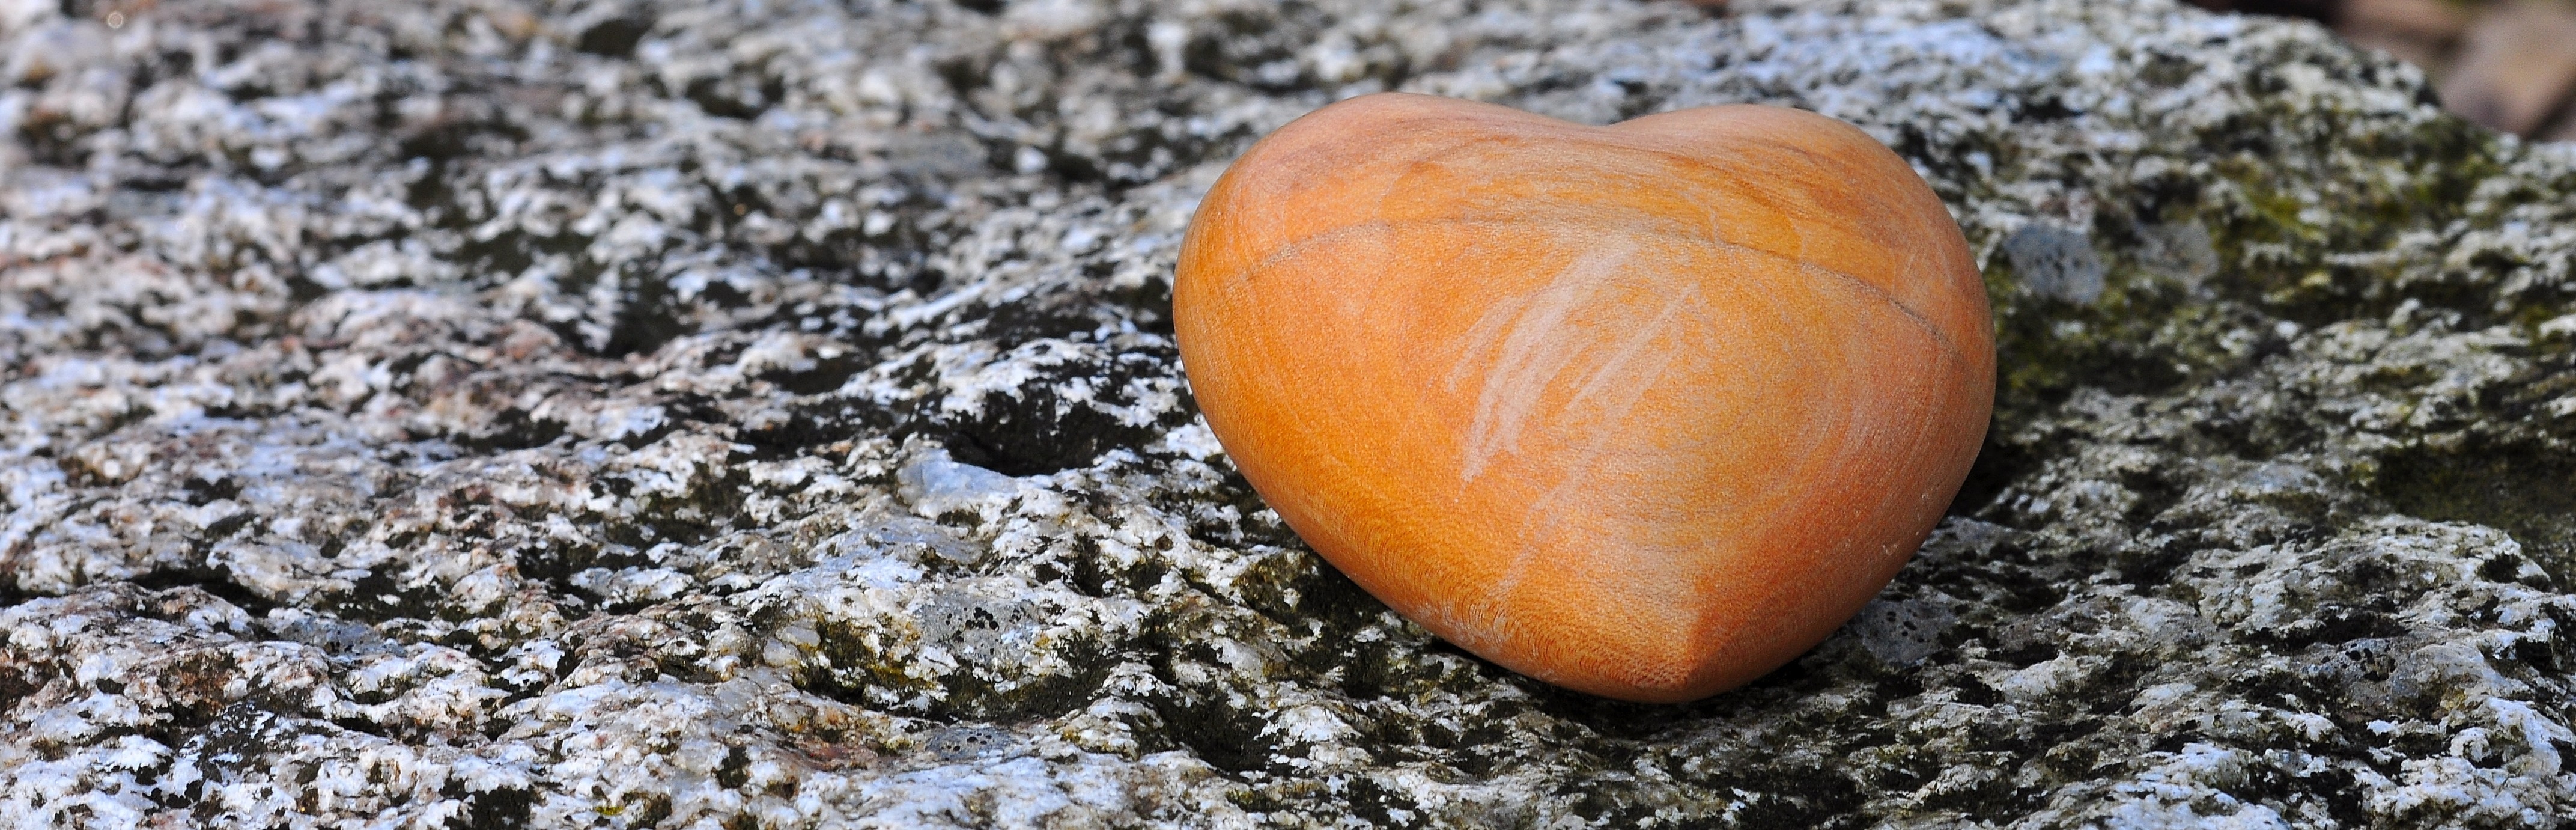
tree, nature, branch, plant, wood, leaf, flower, stone, love, heart, food, produce, macro, autumn, romance, soil, flora, season, close up, coconut, macro photography